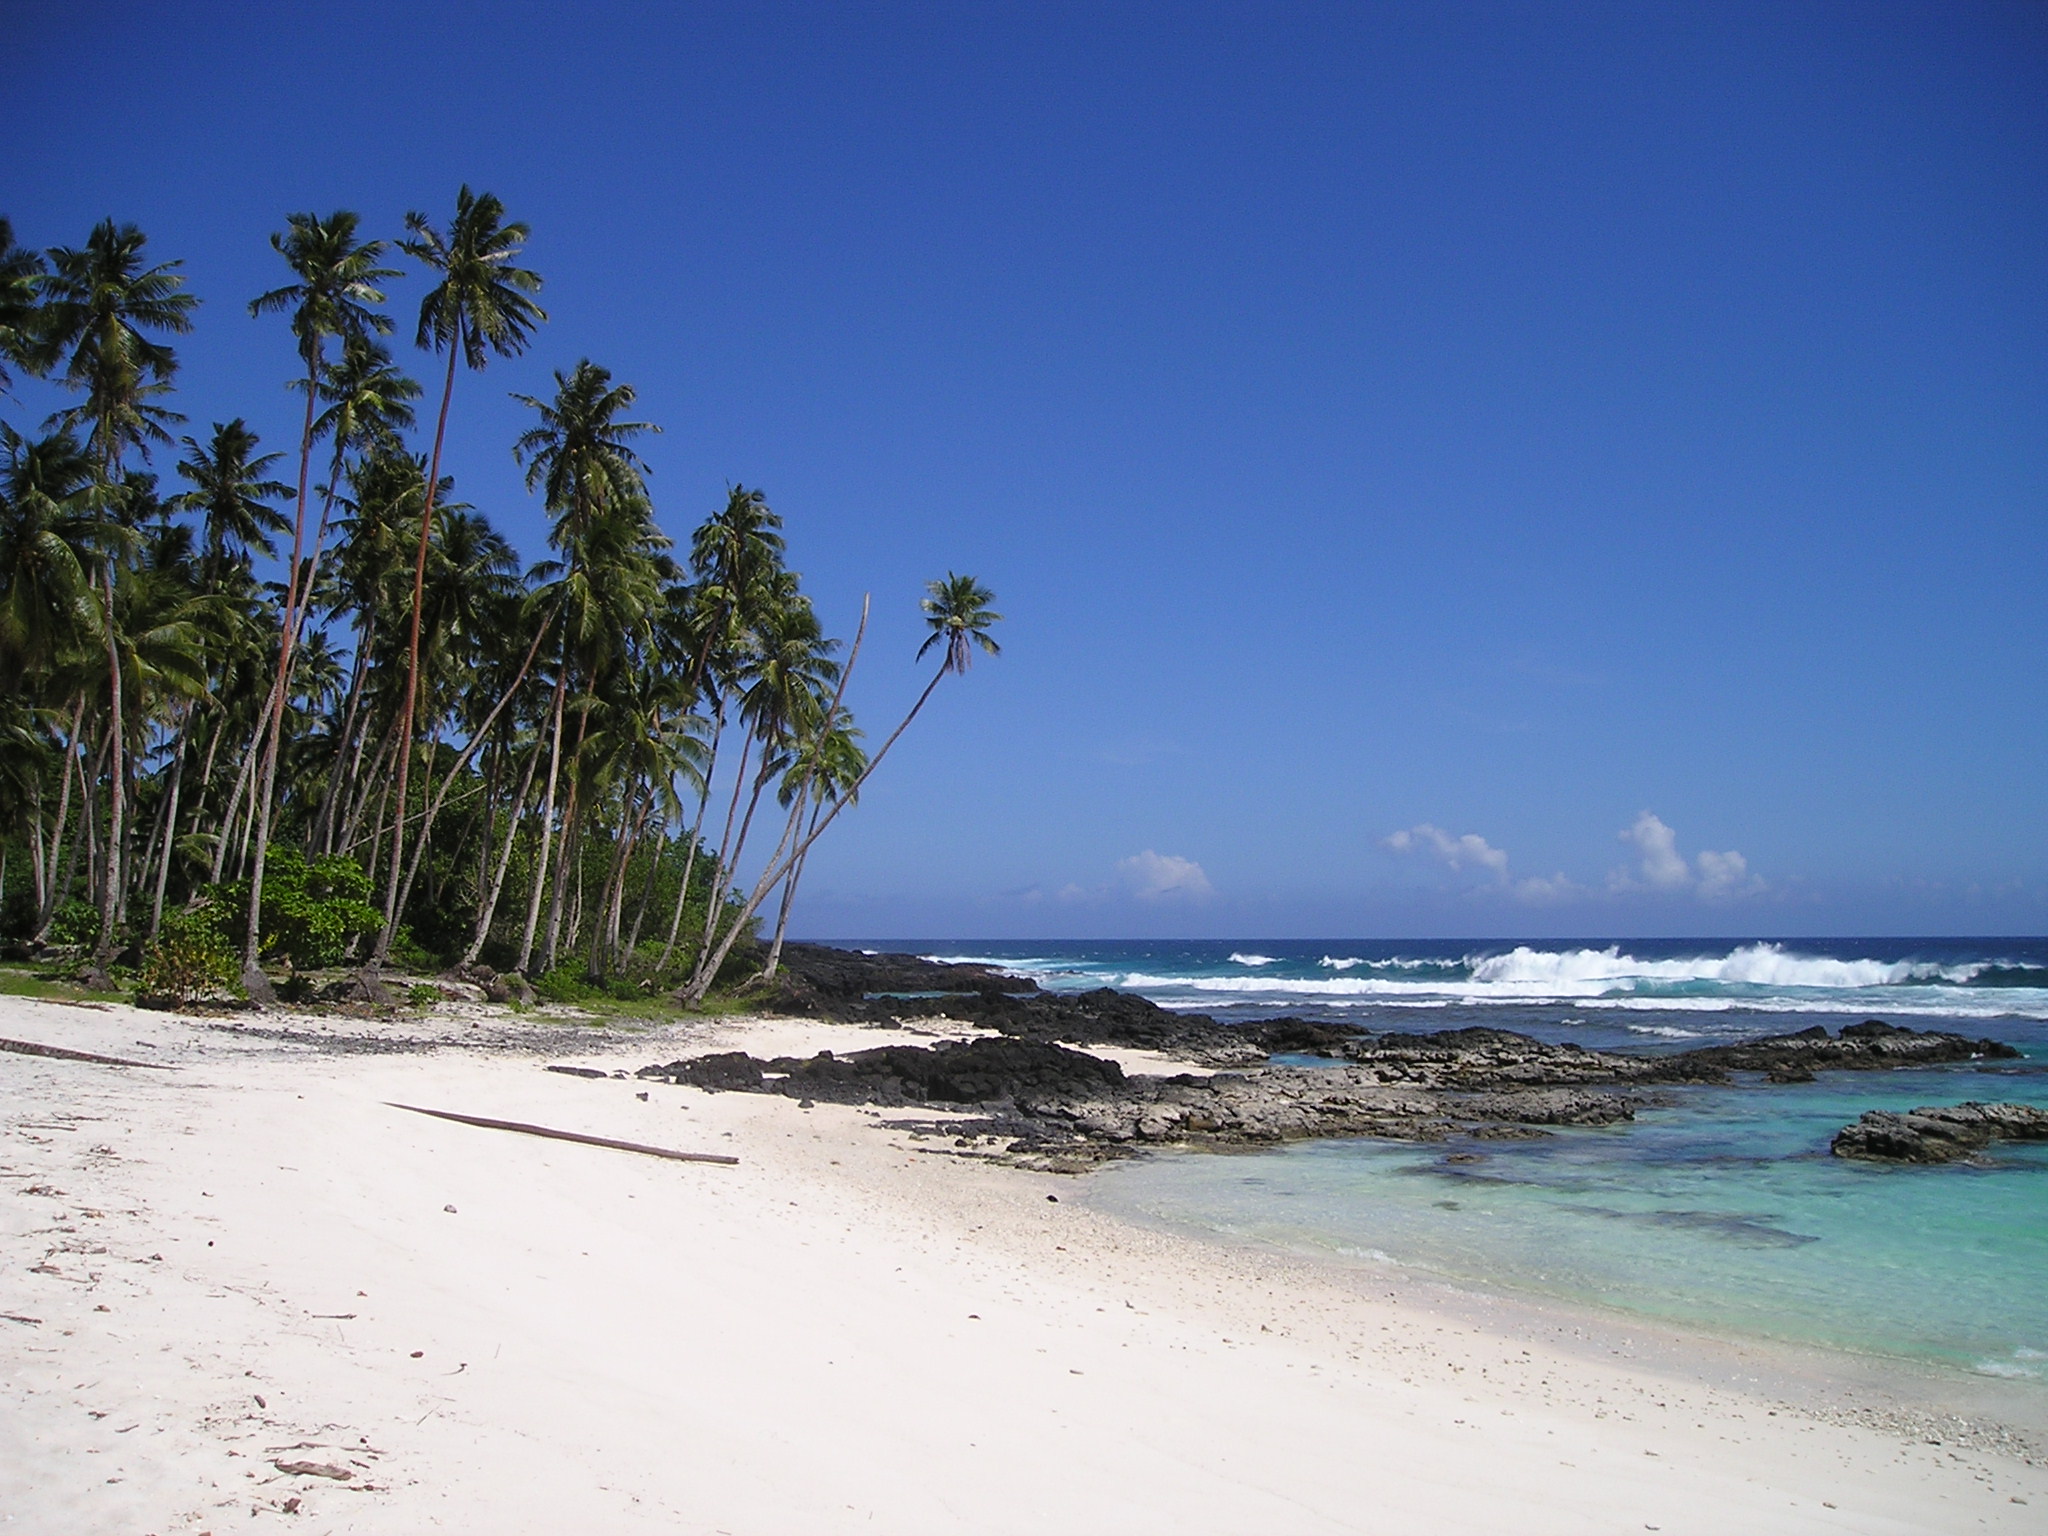
beach, sea, coast, sand, ocean, horizon, warm, shore, wave, summer, vacation, travel, tropical, holiday, lagoon, bay, island, body of water, turquoise, holidays, loneliness, caribbean, exotic, palm trees, tropics, cape, landform, sand beach, beautiful beach, south sea, dream holiday, atoll, south seas island, wind wave, arecales, samoa